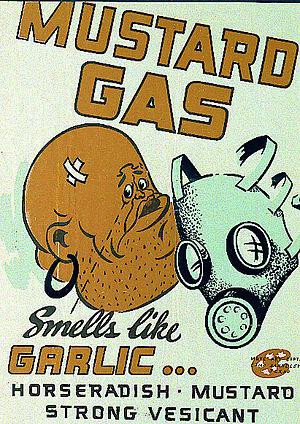
Le gaz moutarde est un composé chimique cytotoxique et vésicant qui a la capacité de former de grandes vésicules sur la peau exposée.